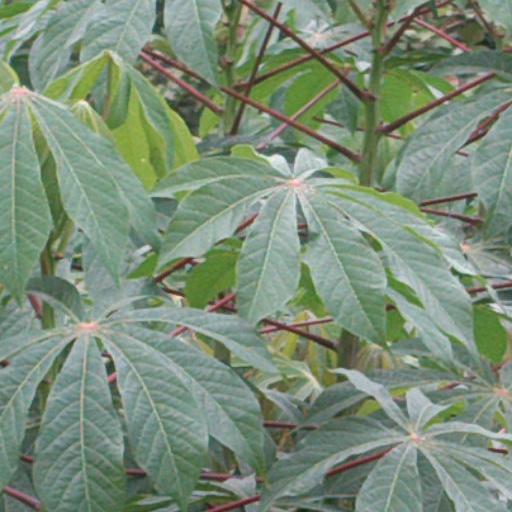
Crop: cassava